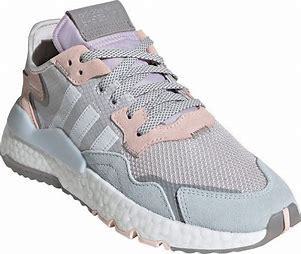
Brand: adidas
Model: Nite Jogger